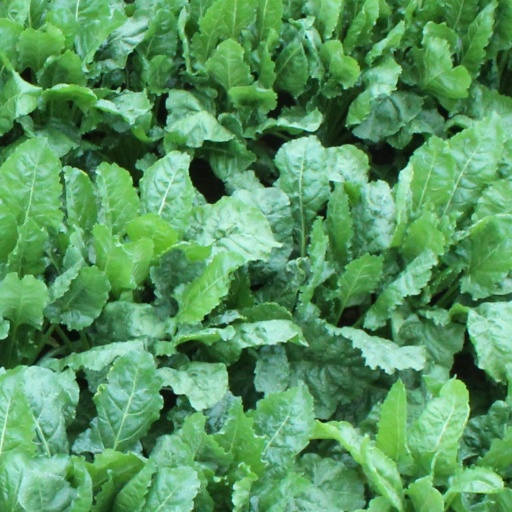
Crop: sugar beet